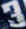
Number: 3